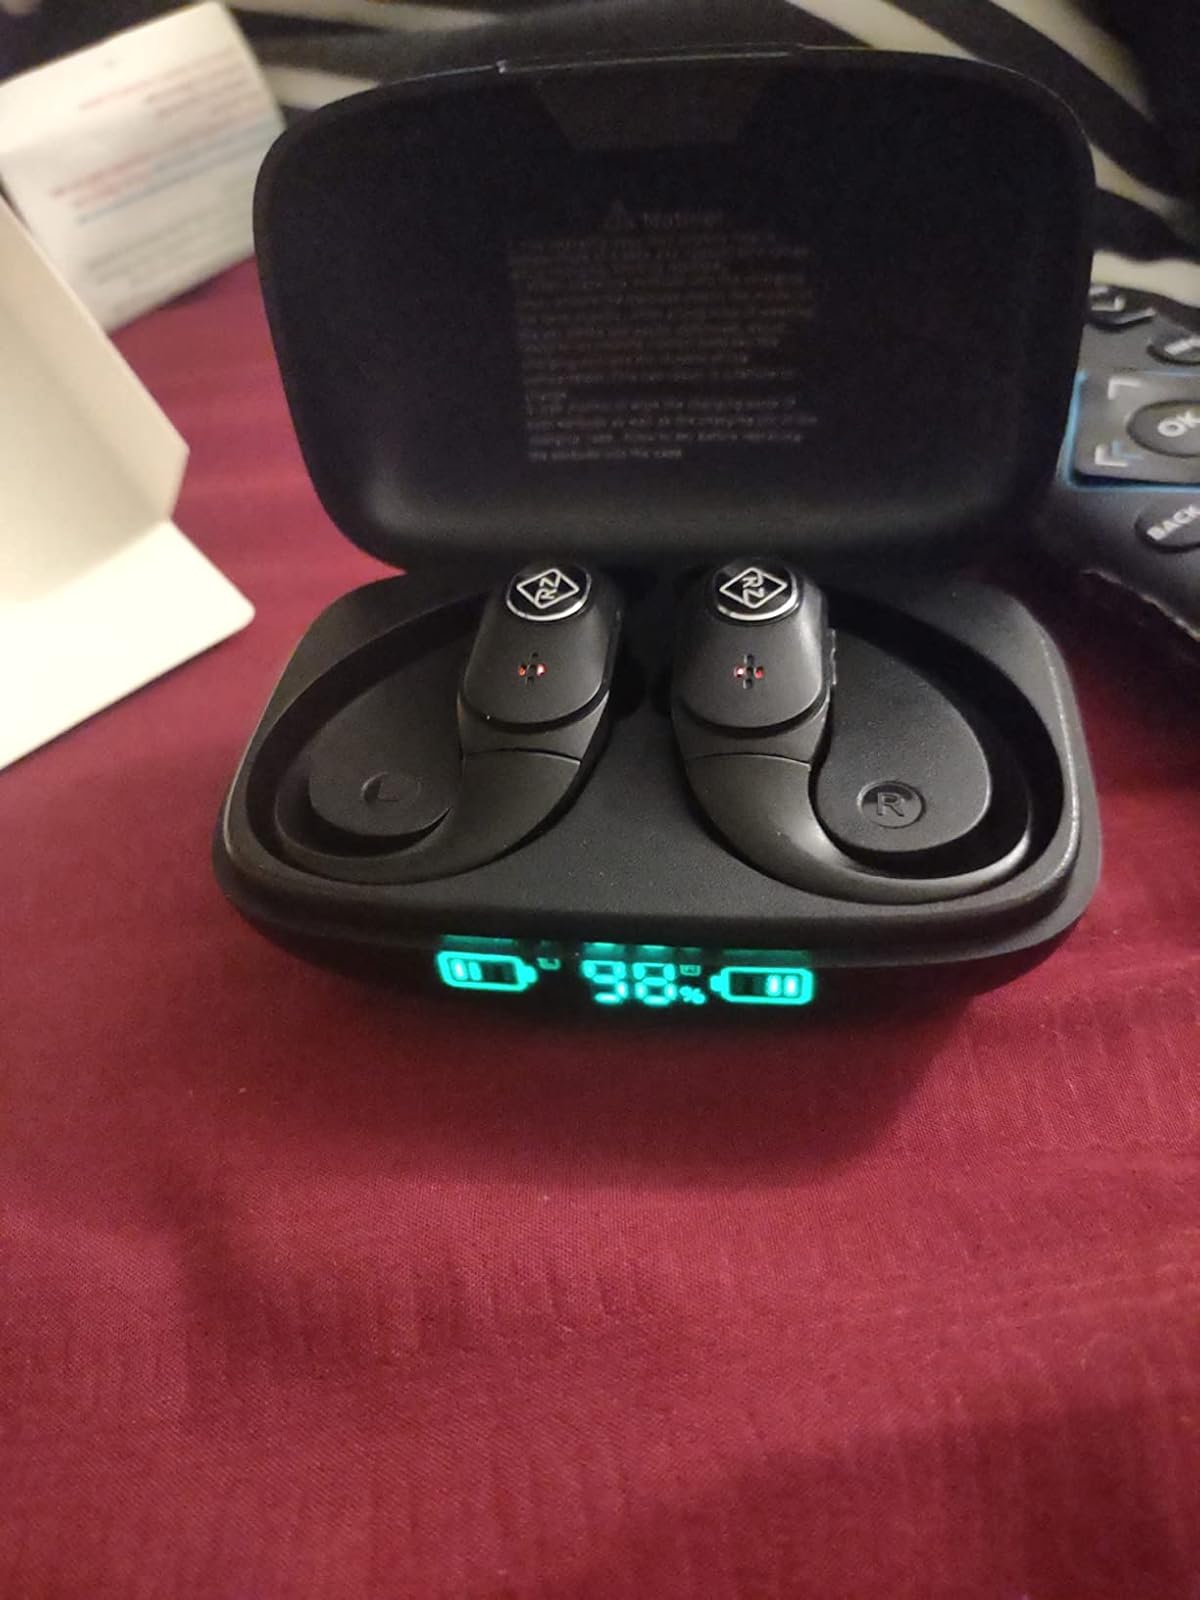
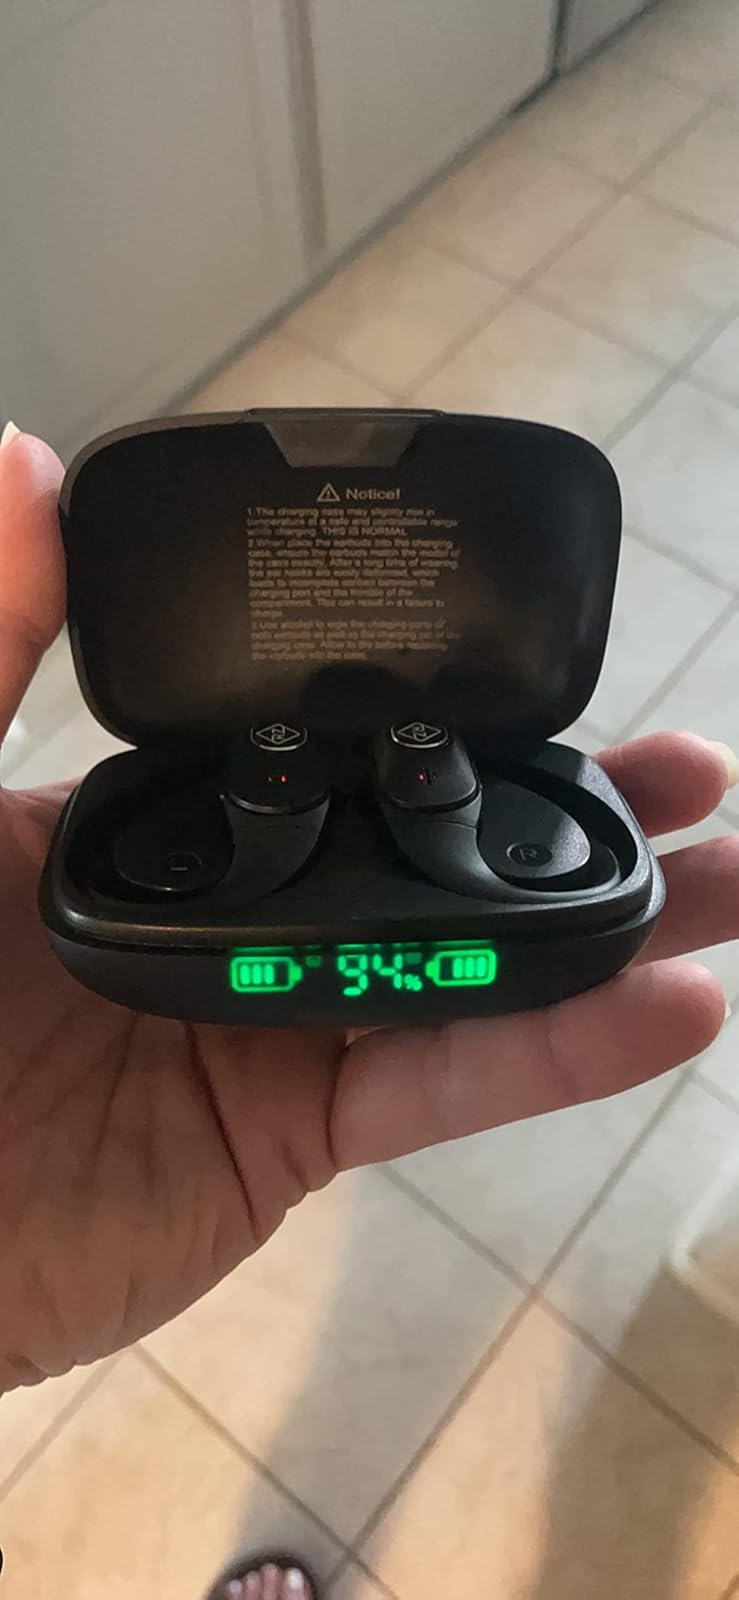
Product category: earbuds
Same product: yes